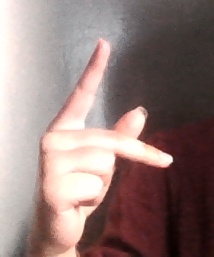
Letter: dha